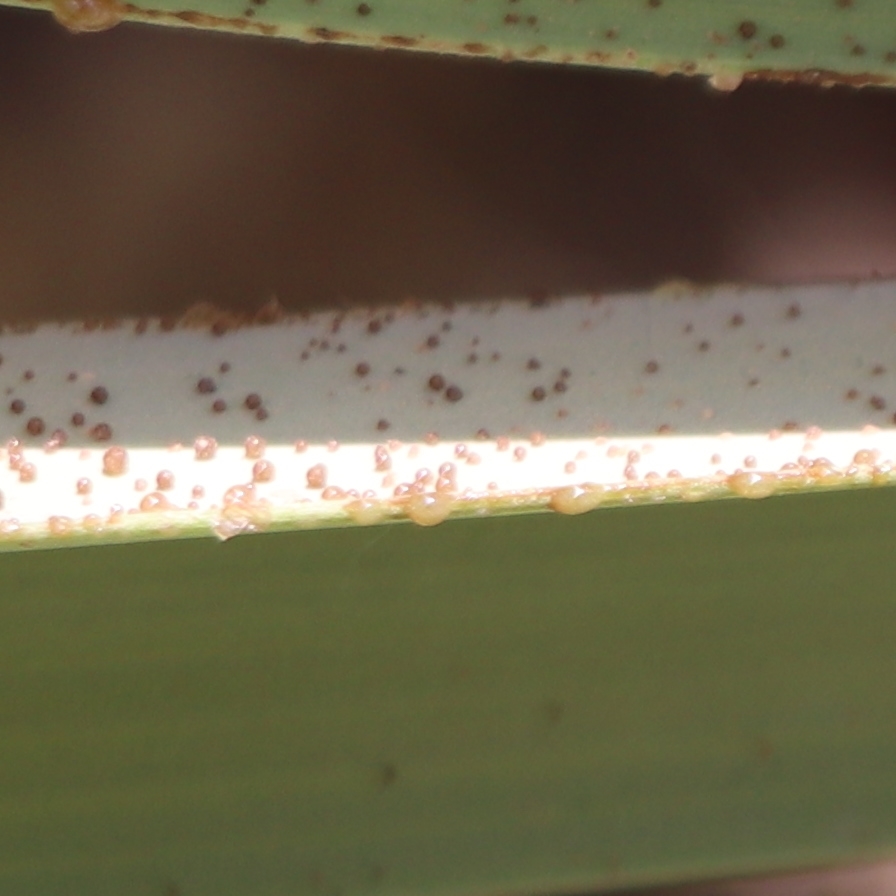
Label: Honey